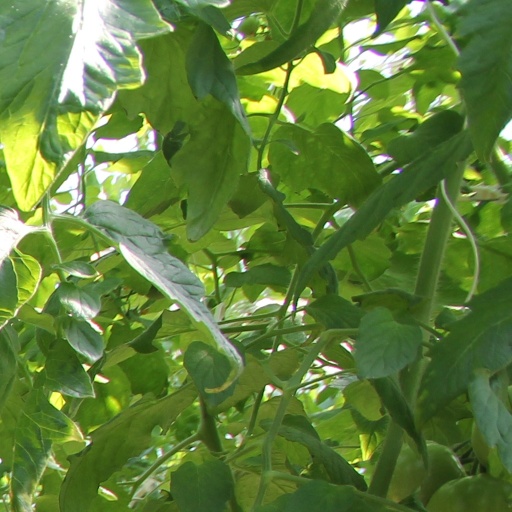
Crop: tomato